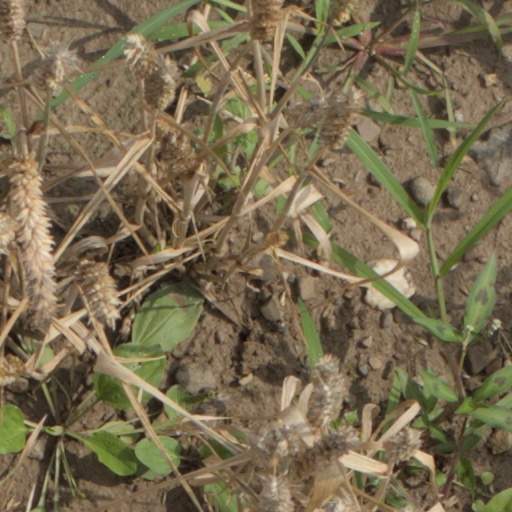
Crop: wheat